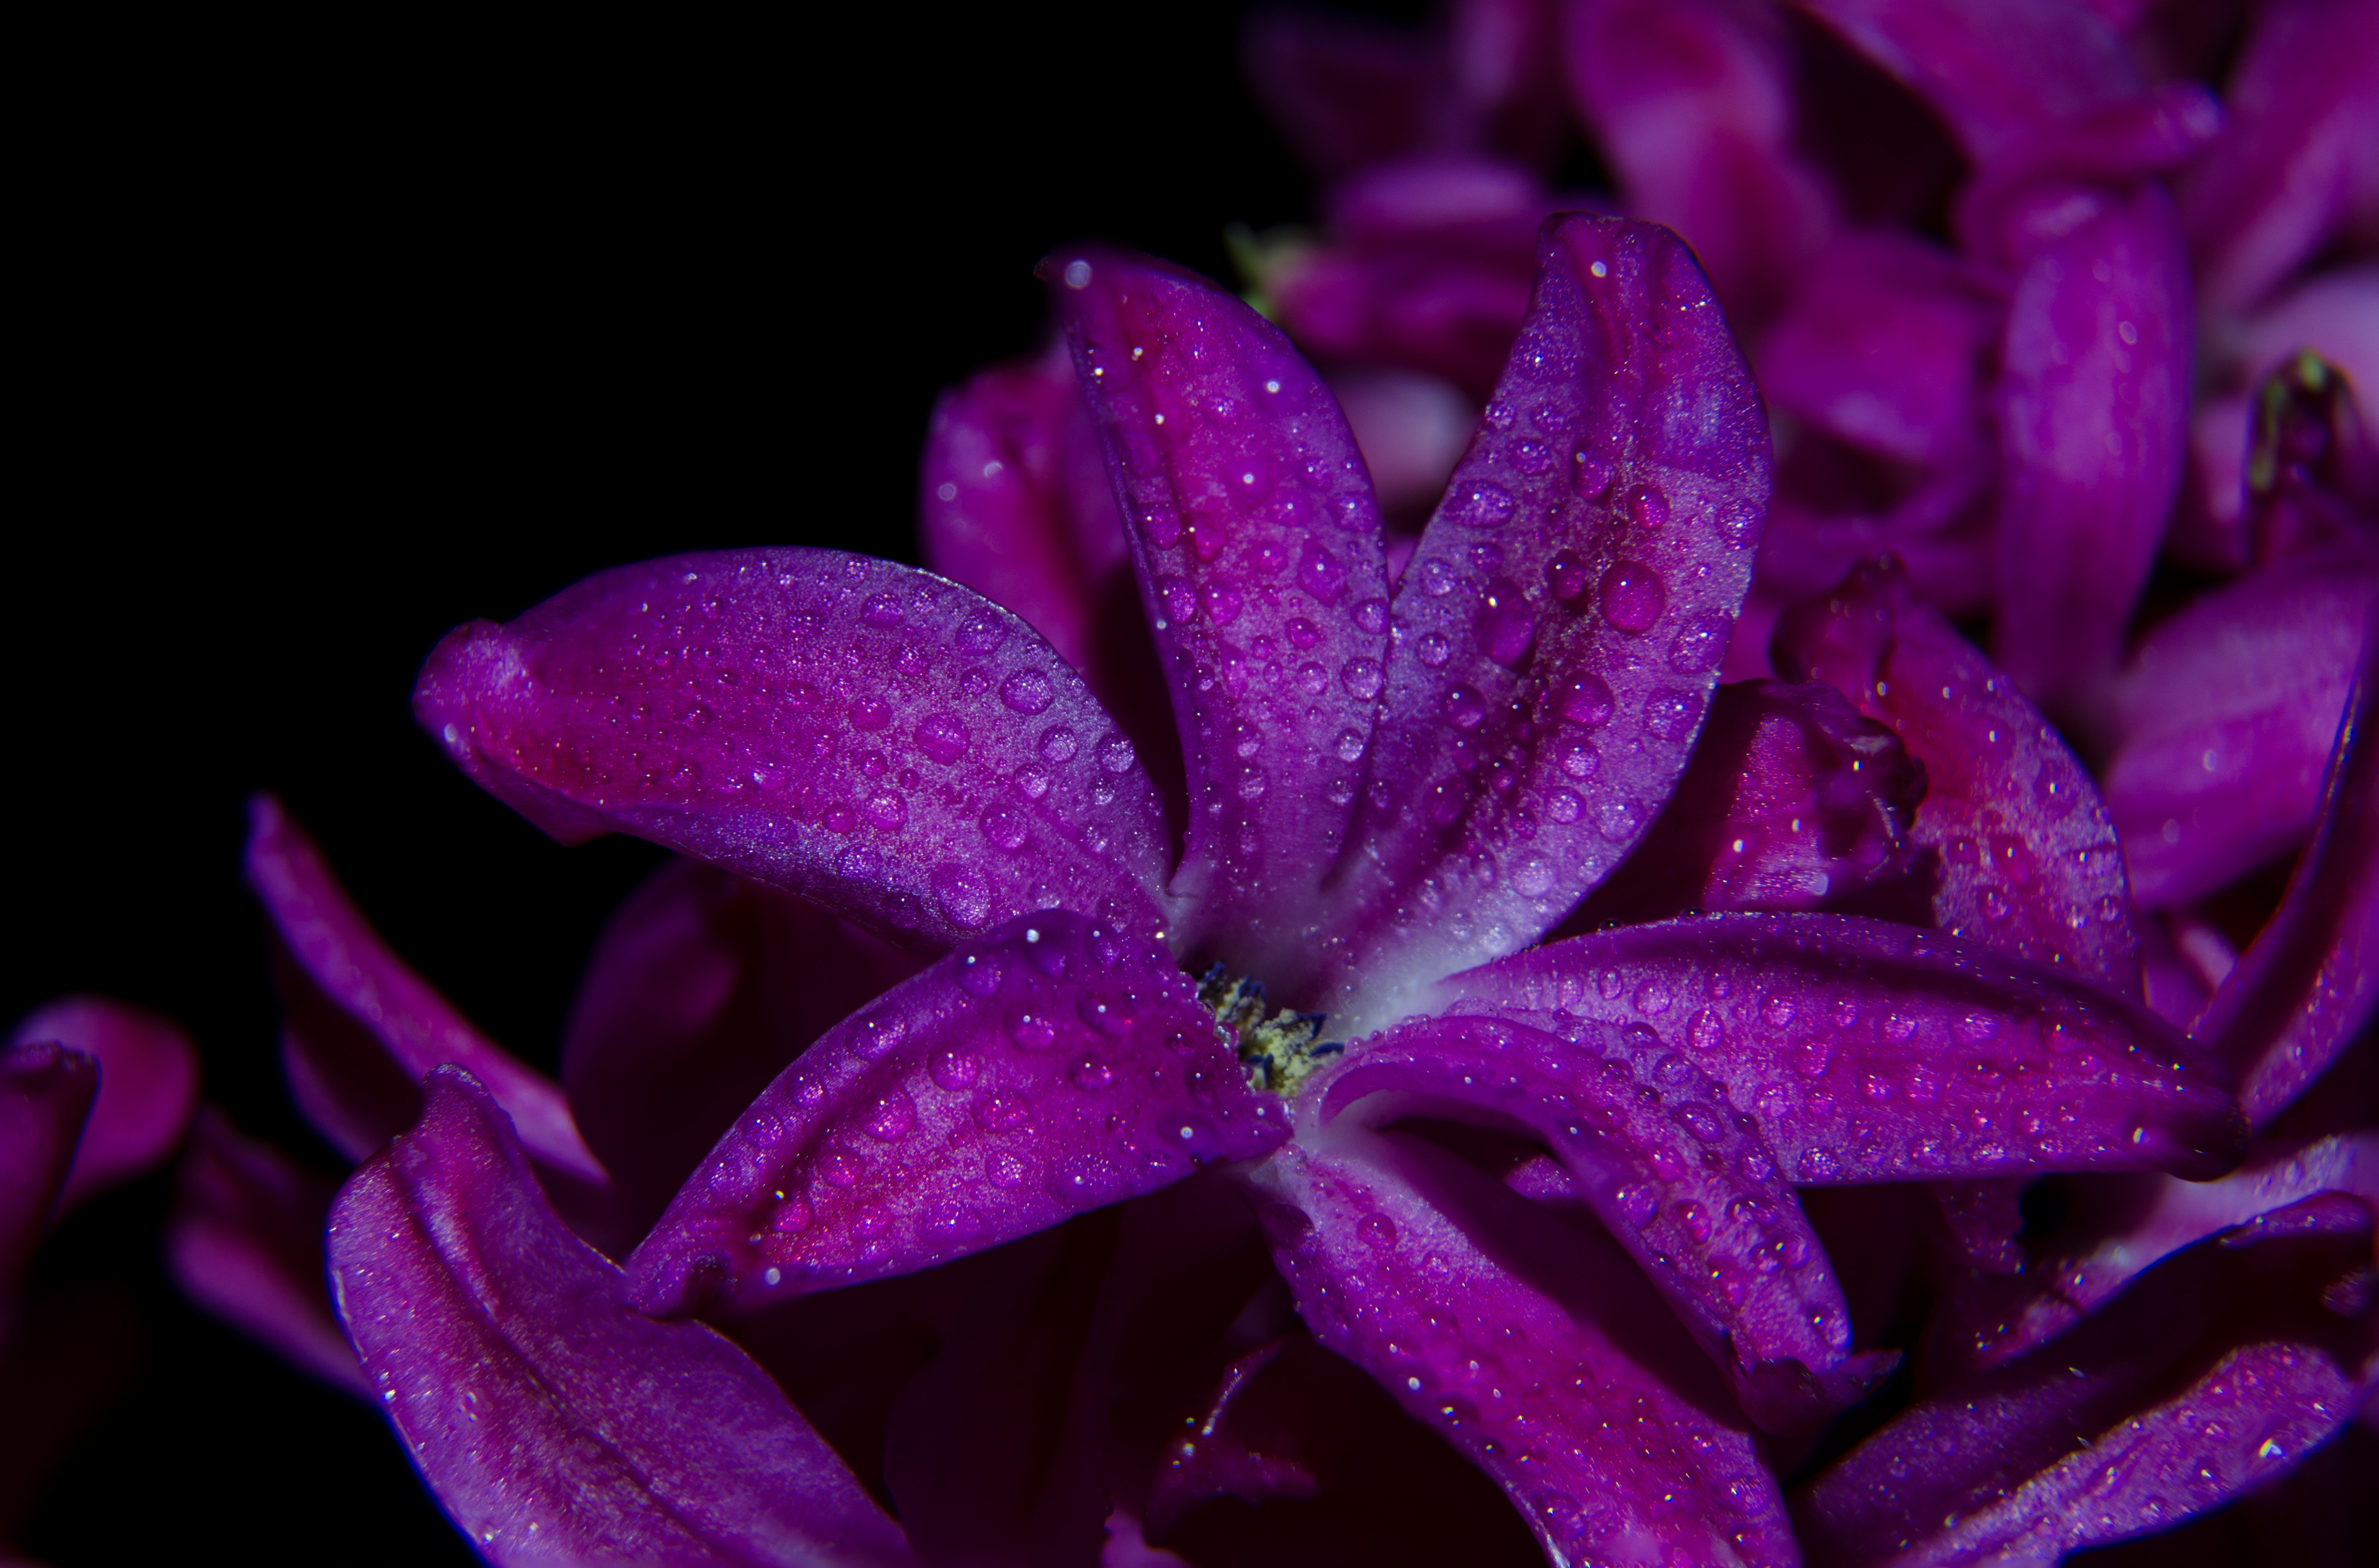
purple, violet, petal, flower, pink, lilac, hyacinth, water, plant, flowering plant, close up, macro photography, botany, spring, photography, magenta, herbaceous plant, perennial plant